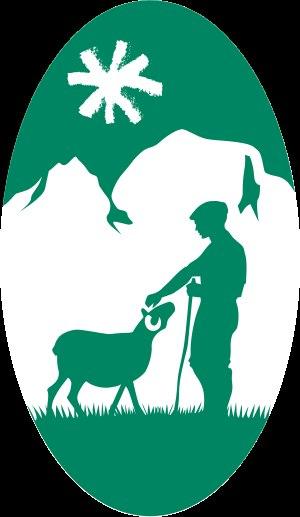
Le parc naturel régional des Pyrénées Ariégeoises est un parc naturel régional créé en 2009, dont le périmètre occupe environ 40% de la superficie du département de l'Ariège. Avec environ 2 468 km², il englobe 138 communes depuis le 1ᵉʳ janvier 2019 et 46 000 habitants.